Military history of Singapore

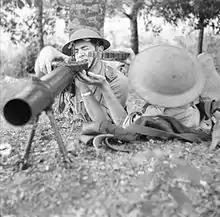
Volunteer troops training with a Lewis machine gun, November 1941

The Corps was involved in the defence of Singapore during the Second World War. As international tensions heightened during the 1930s, an increasing number of men of the various immigrant nationalities and local born ethnicities in the Settlements — predominantly European, Malay, Chinese, Indian and Eurasian — joined the SSVF. It included naval, air force, special operations, irregular units, and home guard units.